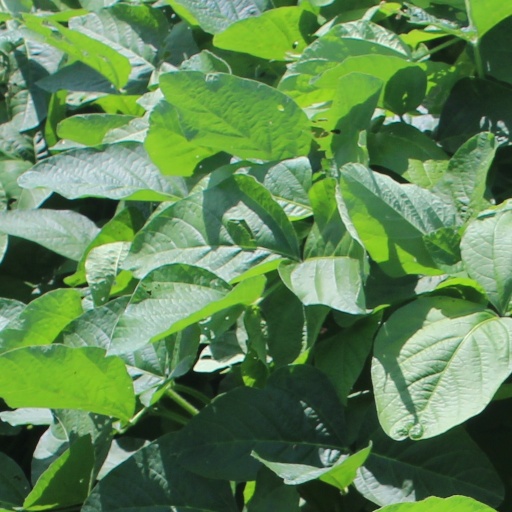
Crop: soybean